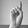
ASL letter: D